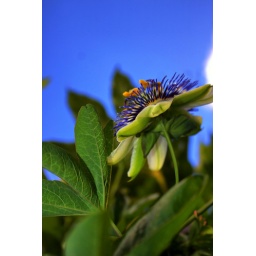
Passion flower in the late afternoon sky